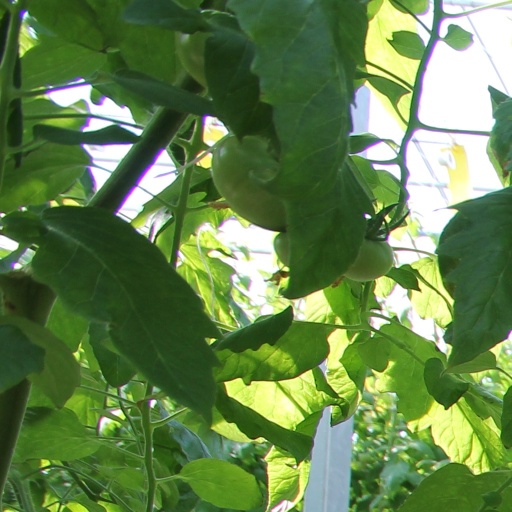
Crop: tomato